List of Billboard Hot 100 number ones of 1994

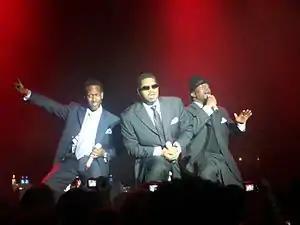

This is a list of the American "Billboard" magazine Hot 100 number-ones of 1994. There were 10 singles that topped the chart this year. The first of these, "Hero" by Mariah Carey, spent three weeks at the top, concluding a four-week run that had begun in December 1993. The longest running number-one single of 1994 is "I'll Make Love to You" by Boyz II Men, which logged 14 weeks at number-one, tying the song with "I Will Always Love You" by Whitney Houston for the most weeks at number-one on the "Billboard" Hot 100 until "One Sweet Day" by Mariah Carey and Boyz II Men stayed atop the chart from December 1995 to the first quarter of 1996.